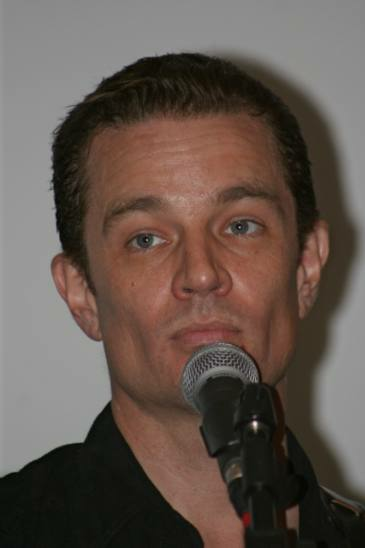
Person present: Yes